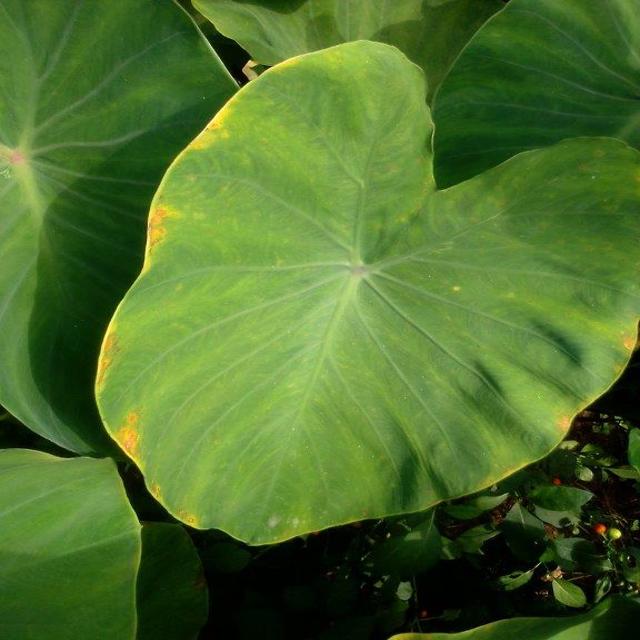
Label: Early_Blight